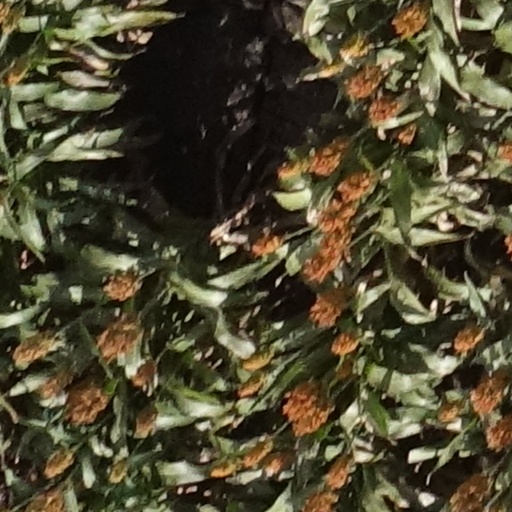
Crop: sorghum